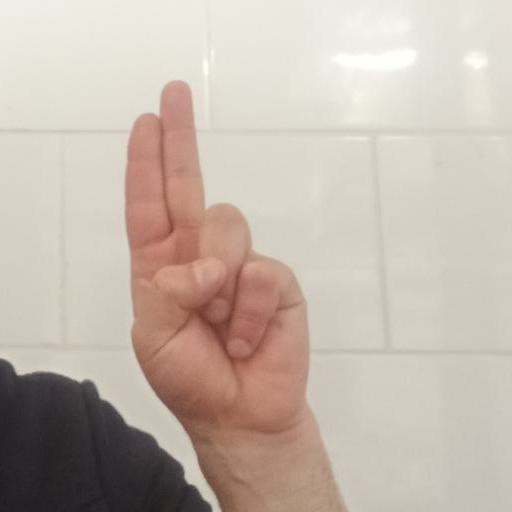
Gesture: two_up